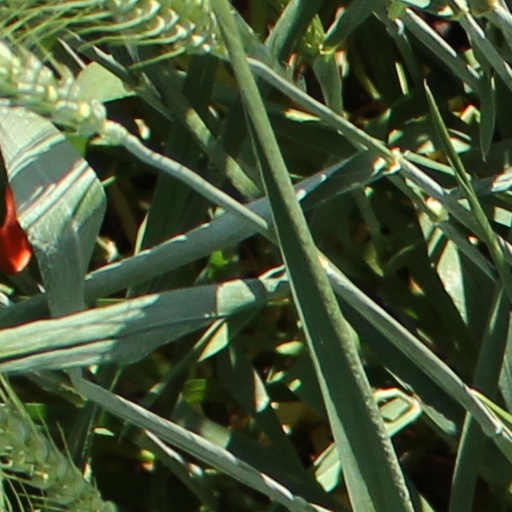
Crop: wheat